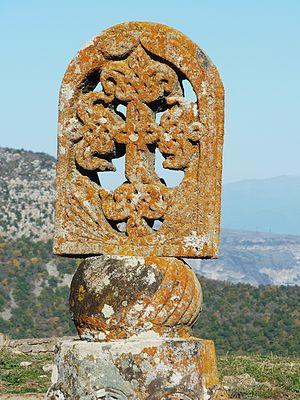
Monastère de Tatév